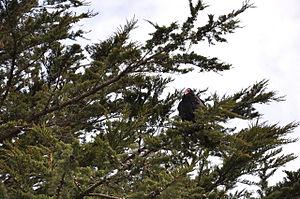
Urubu à tête rouge (Cathartes aura) perché sur un arbre dans un jardin d'une maison à Stanley aux îles Malouines.
L'Urubu à tête rouge, aussi appelé vautour aura, est l'une des trois espèces d'oiseaux de proies du genre Cathartes, de la famille des Cathartidae. Il possède la plus vaste aire de répartition des vautours du Nouveau Monde : il est présent du sud du Canada jusqu'au sud de l'Amérique du Sud. Cette aire de distribution s'étend d'ailleurs actuellement vers le nord du Canada. Il se rencontre dans une grande variété d'habitats ouverts et semi-ouverts dont les forêts subtropicales, les terrains buissonneux, les prairies et les déserts.